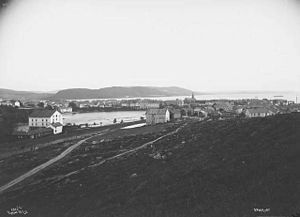
Steinkjer / Historie
Steinkjer set fra Nordsihaugen.
Steinkjer er en kommune i Trøndelag. Kommunen ligger inderest i Trondhjemsfjorden og grænser mod nord til Namdalseid, Namsos og Overhalla, i nordøst og øst mod Snaså, i syd mod Verdal, Indre Fosen og i vest mod Inderøy og Åfjord. I forbindelse med Kommunereformen i Norge blev Verran lagt sammen med Steinkjer kommune fra 1. januar 2020, efter gensidigt lokalt ønske.